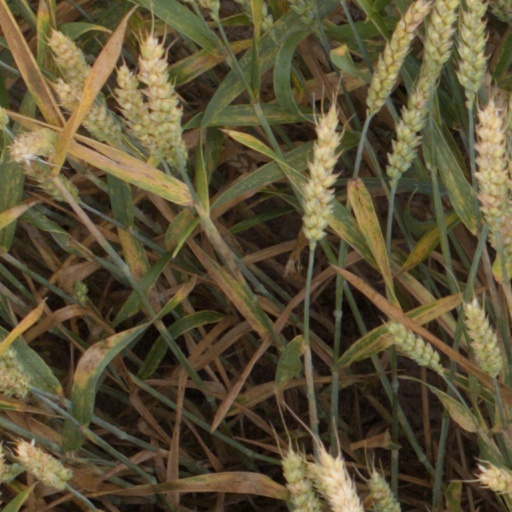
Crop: wheat